Ceresco, Wisconsin

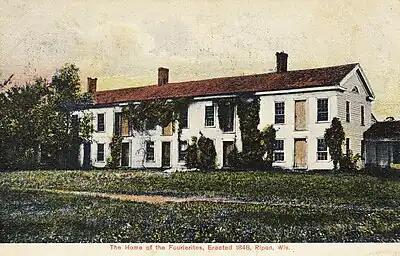
Colorized postcard showing the residential edifice of the Wisconsin Phalanx.

Ceresco continued to grow through 1846, boosting its debt-free acreage to 1,633 — of which about 800 acres were to be committed to crops. The board was extremely selective with the admission of new members, accepting only one new family between December 1845 and March 1846, despite a plethora of applications.